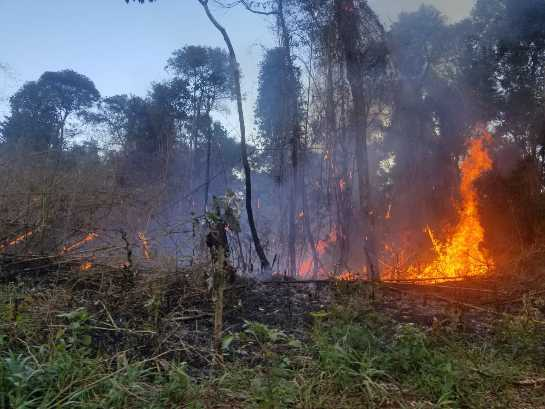
Fire: yes
Smoke: yes